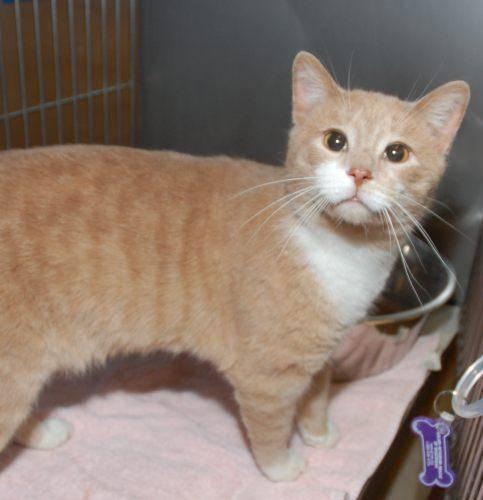
cat